2010 Sahel famine

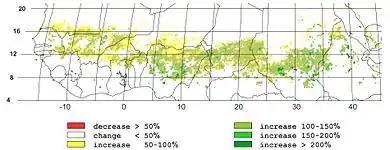
Recent "Greening" of the Sahel: The results of trend analysis of time series over the Sahel region of seasonally integrated NDVI using NOAA AVHRR NDVI-data from 1982 to 1999.

The Western donor nations once theorised that the drought in the Sahel primarily was caused by humans over-using natural resources in the region through overgrazing, deforestation and poor land management. In the late 1990s, climate model studies suggested that large-scale climate changes were also triggers for the drought.